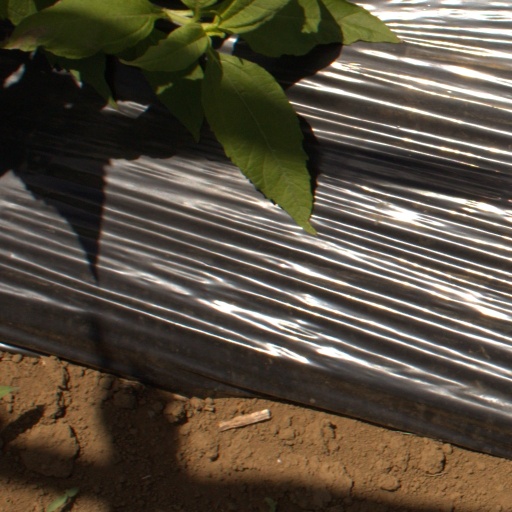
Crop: Jerusalem artichoke